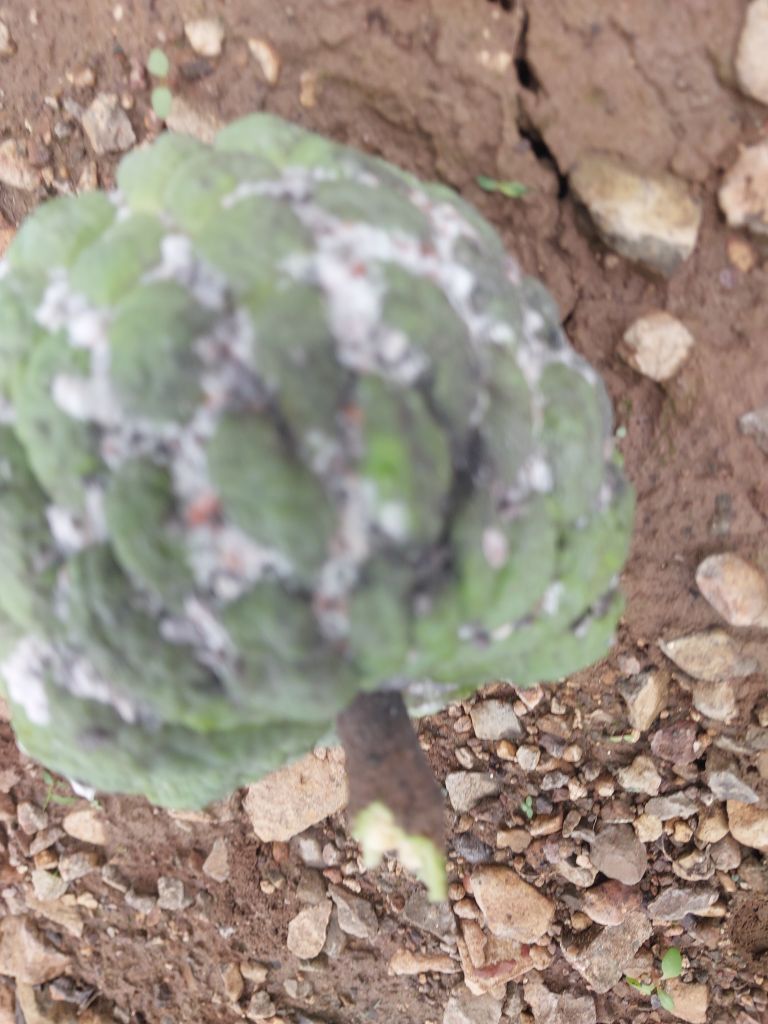
Disease label: Mealy Bug